Traffic congestion

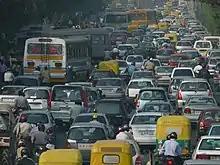
India's economic growth has resulted in a massive increase in the number of private vehicles on its roads overwhelming the transport infrastructure. Shown here is a traffic jam in Delhi.

Congested roads can be seen as an example of the tragedy of the commons. Because roads in most places are free at the point of usage, there is little financial incentive for drivers not to over-use them, up to the point where traffic collapses into a jam, when demand becomes limited by opportunity cost. Privatization of highways and road pricing have both been proposed as measures that may reduce congestion through economic incentives and disincentives . Congestion can also happen due to non-recurring highway incidents, such as a crash or roadworks, which may reduce the road's capacity below normal levels.